Maurizio Ganz

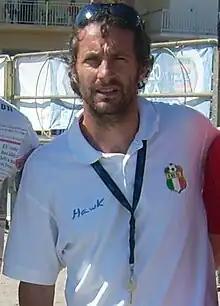
Ganz in 2007

Maurizio Ganz (born 13 October 1968) is an Italian professional football coach and former player. He played as a striker.